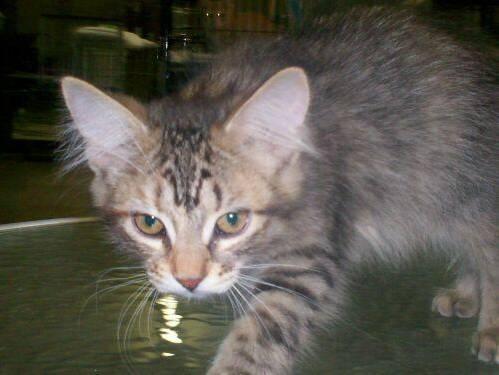
cat